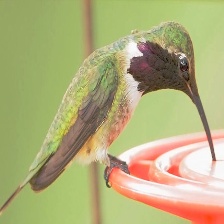
Species: LUCIFER HUMMINGBIRD
Scientific name: CALOTHORAX LUCIFER
ImageNet parent category: hummingbird